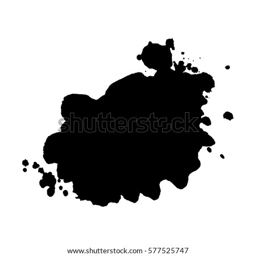
abstract black ink blot background .